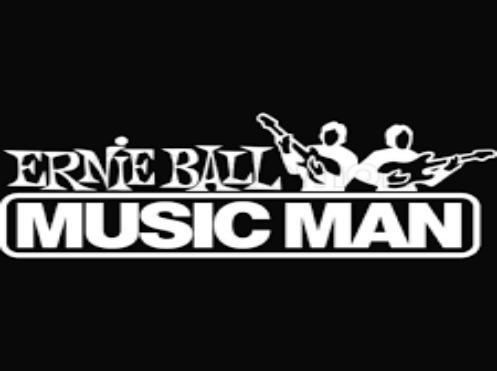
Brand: music man-1
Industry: Leisure